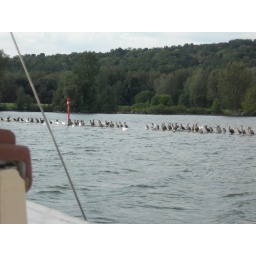
Lineup at the red lighthouse jetty. Heading in to the boatyard to get an estimate on my snapped topmast.